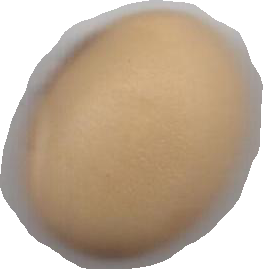
Variety: Anjasmoro